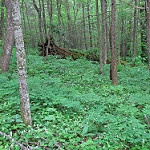
Scene: Outdoor